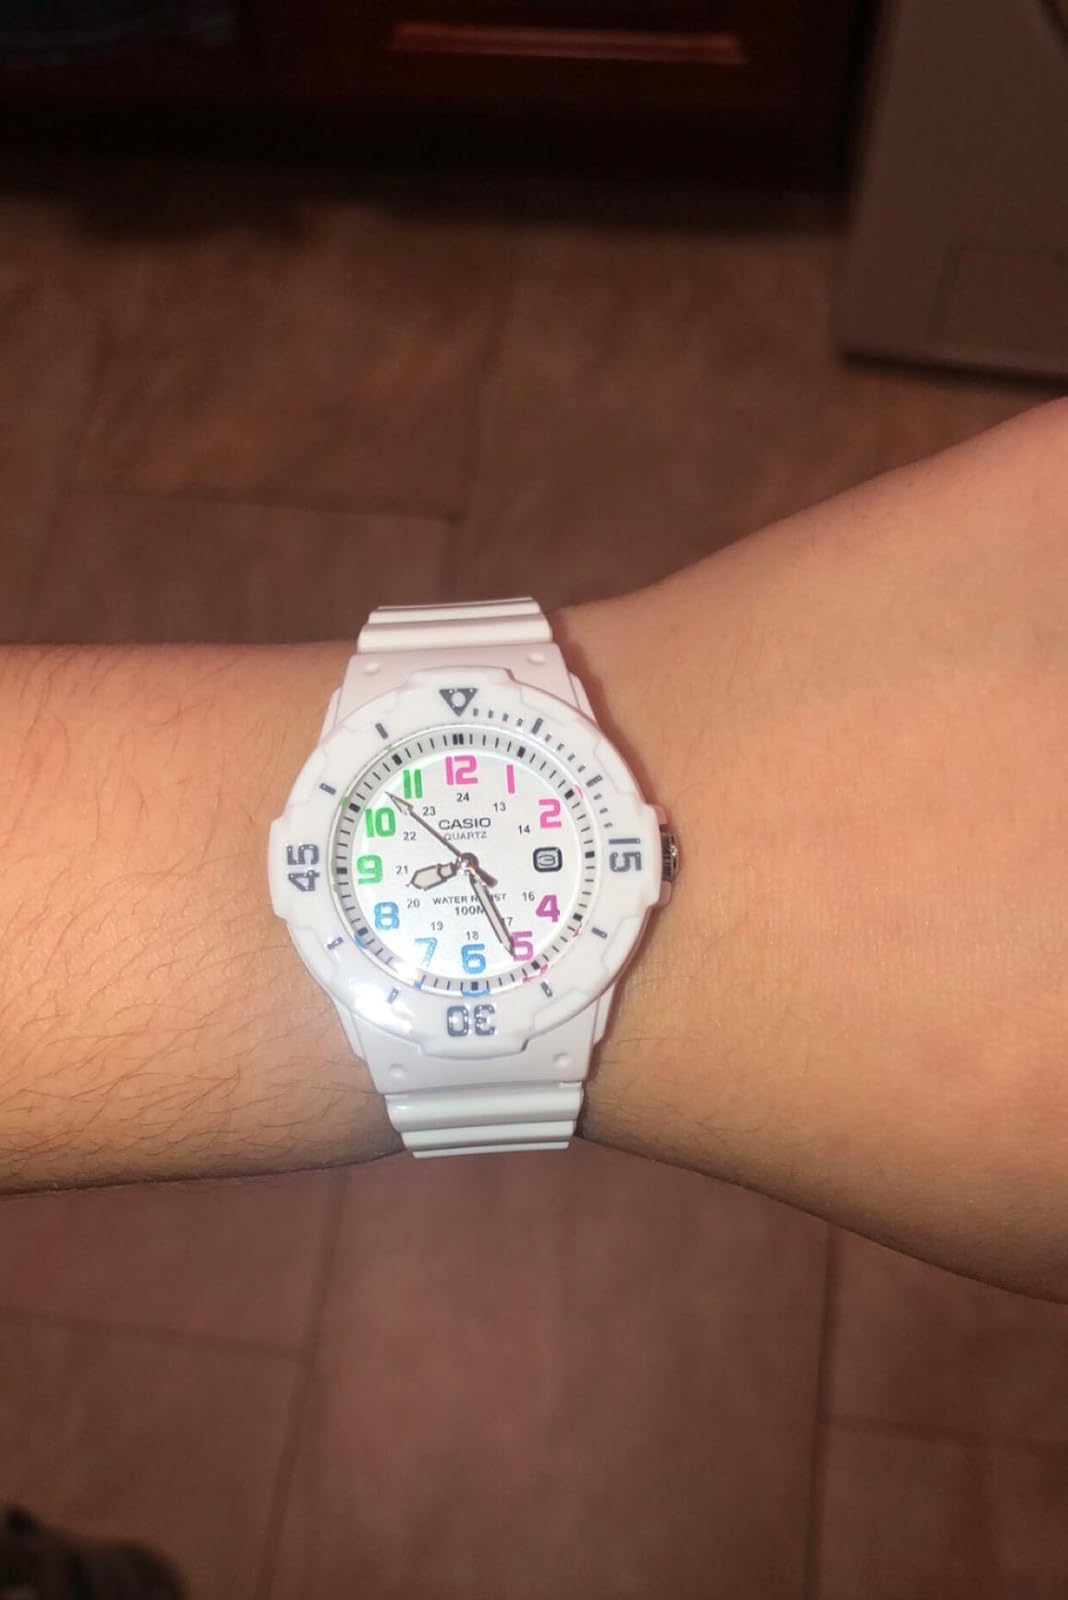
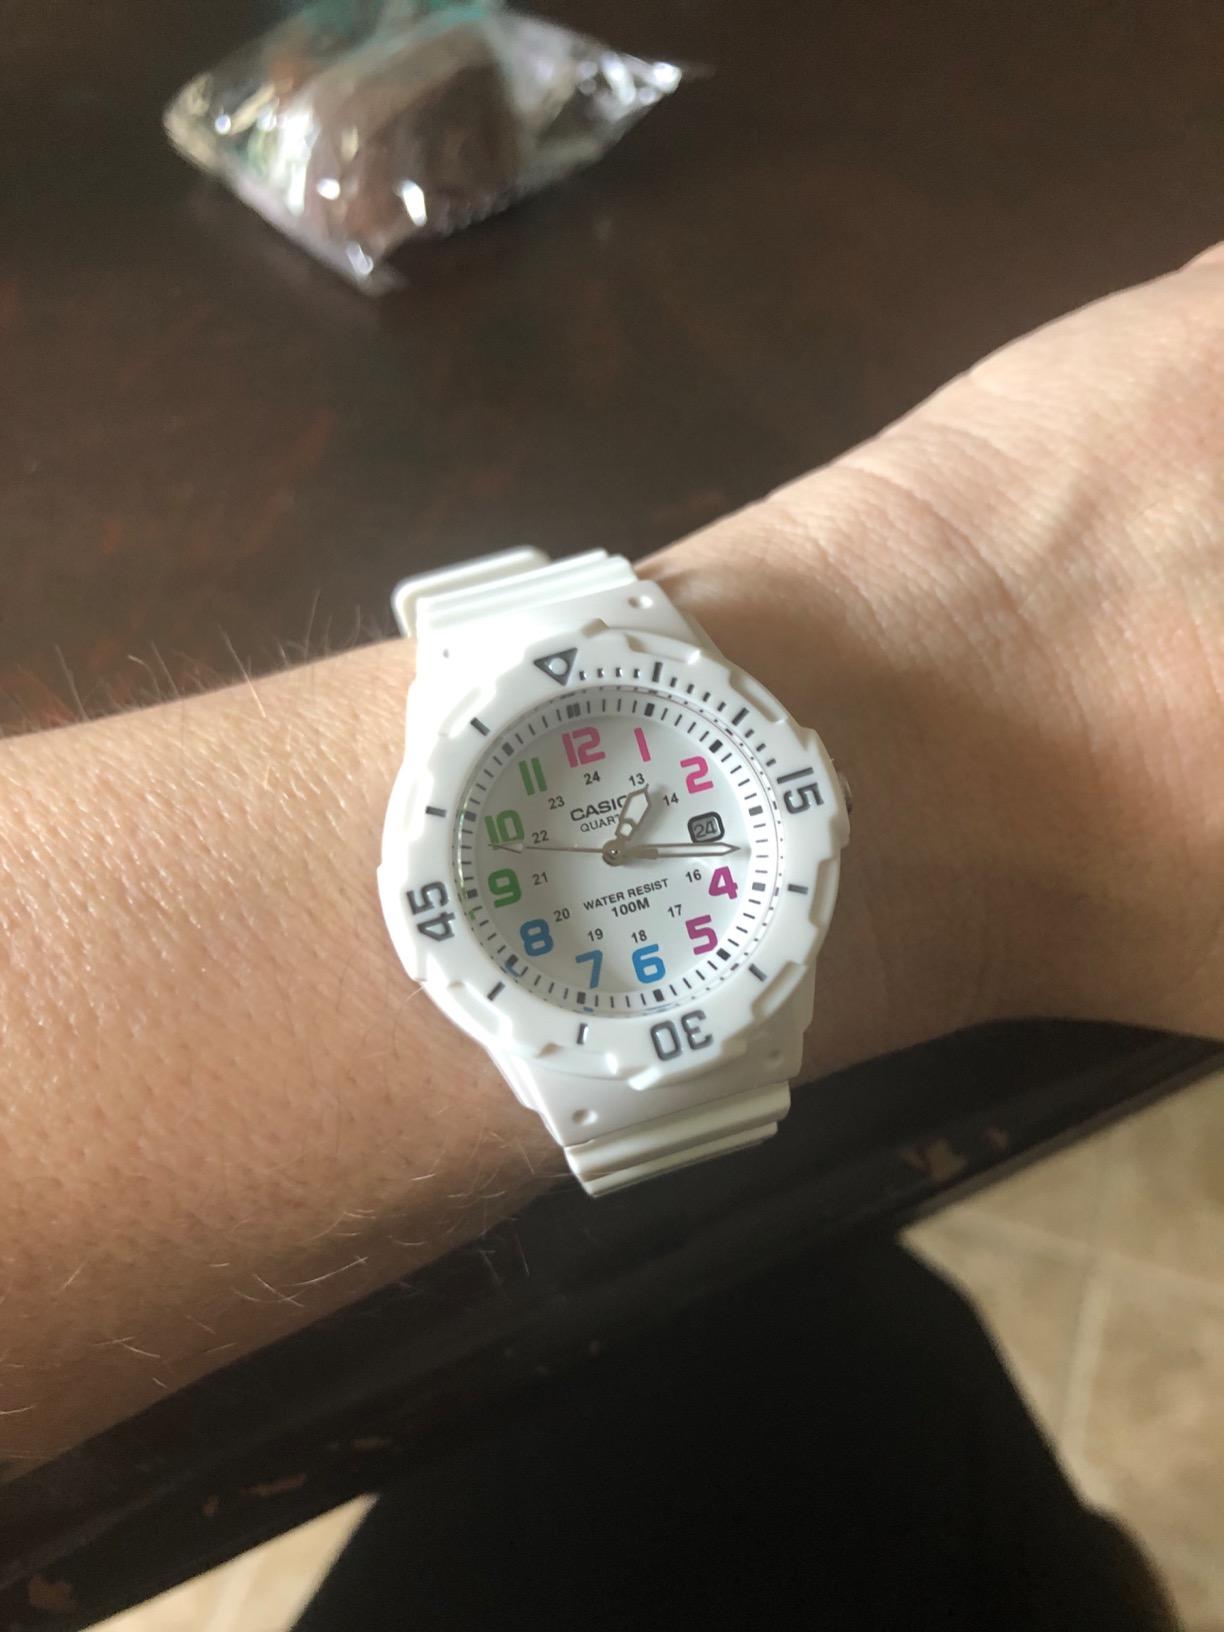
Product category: accessories_watch
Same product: yes